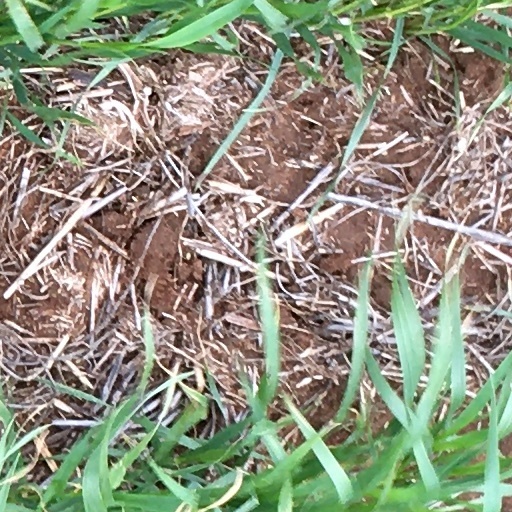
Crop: wheat